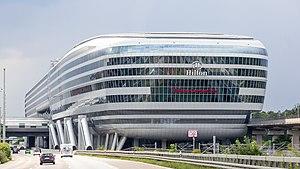
The Squaire est un complexe de bureaux situé sur la gare de l'aéroport entre la voie rapide et l'Autoroute 3 à Francfort. Avec 140 000 m², il s'agit de l'immeuble disposant de la plus grande surface utilisable en Allemagne. Il abrite, entre autres, les locaux des filiales du KPMG, Lufthansa, Arthur D. Little et deux hôtels de Hilton.